Young Fugitives

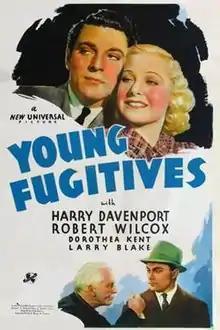
Theatrical release poster

Young Fugitives is a 1938 American crime film directed by John Rawlins and written by Ben Grauman Kohn and Charles Grayson. The film stars Robert Wilcox, Dorothea Kent, Harry Davenport, Larry J. Blake, Clem Bevans and Mira McKinney. The film was released on June 30, 1938, by Universal Pictures.